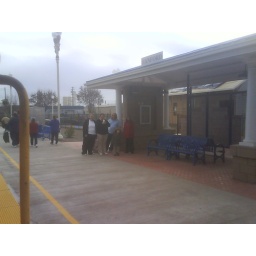
Jennifer says, &amp;quot;The train doors won't close you're standing in the door way..&amp;quot;